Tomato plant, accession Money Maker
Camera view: horizontal (90 deg, fisheye); turntable rotation: 0 degrees
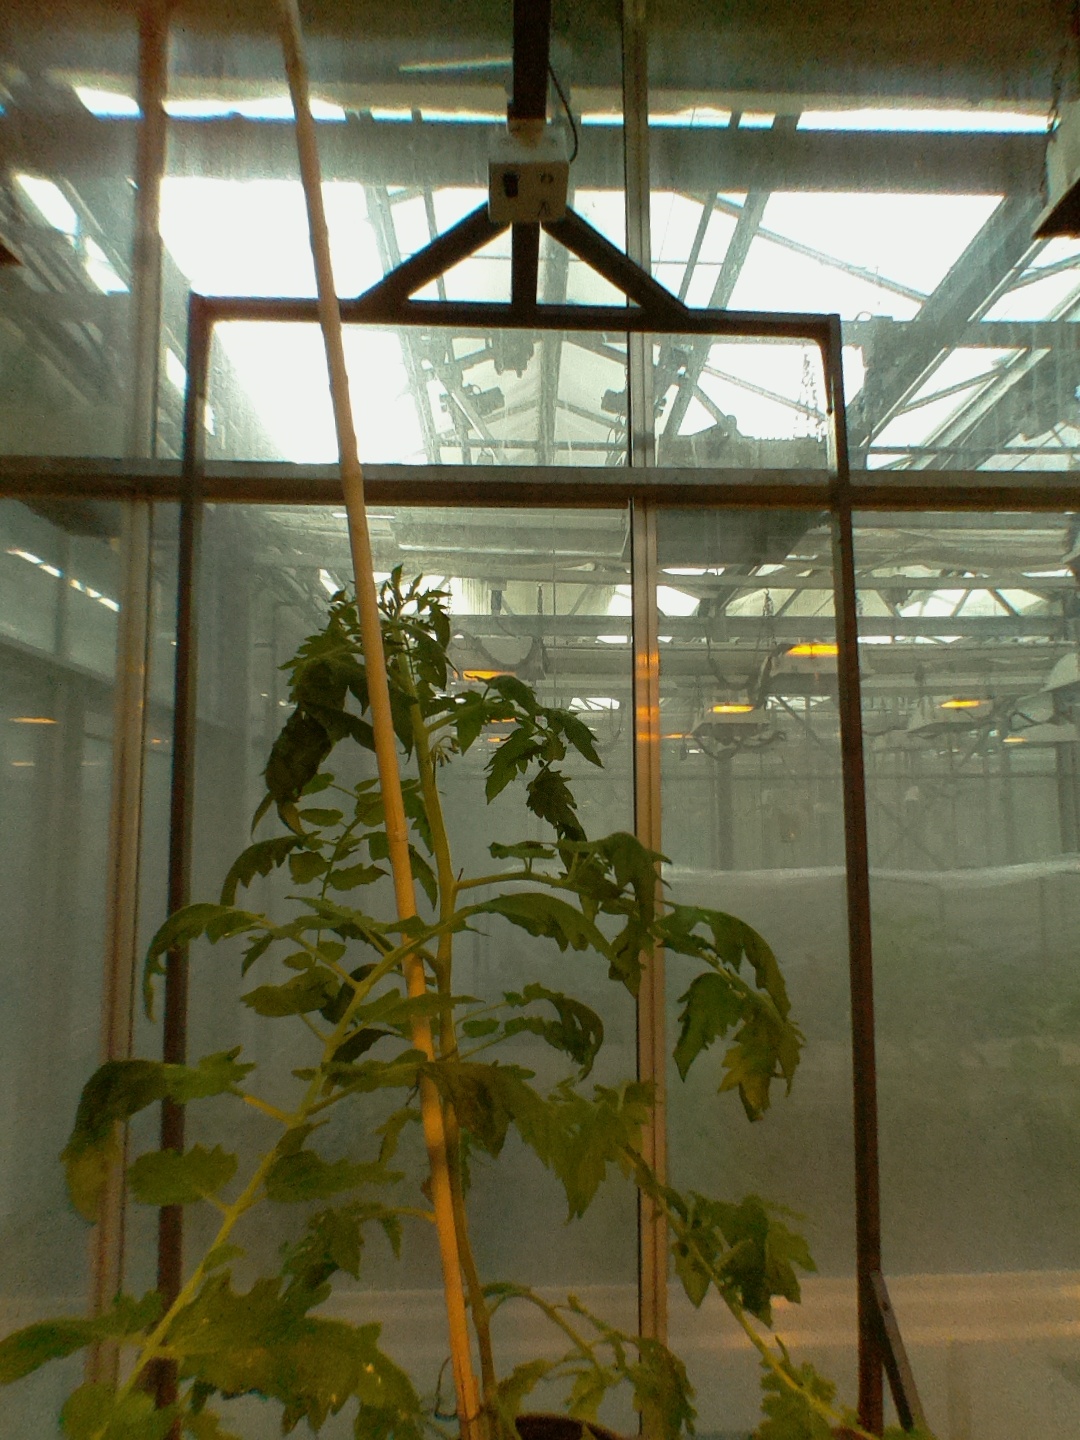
BBCH growth stage 64: 40%-50% of flowers open